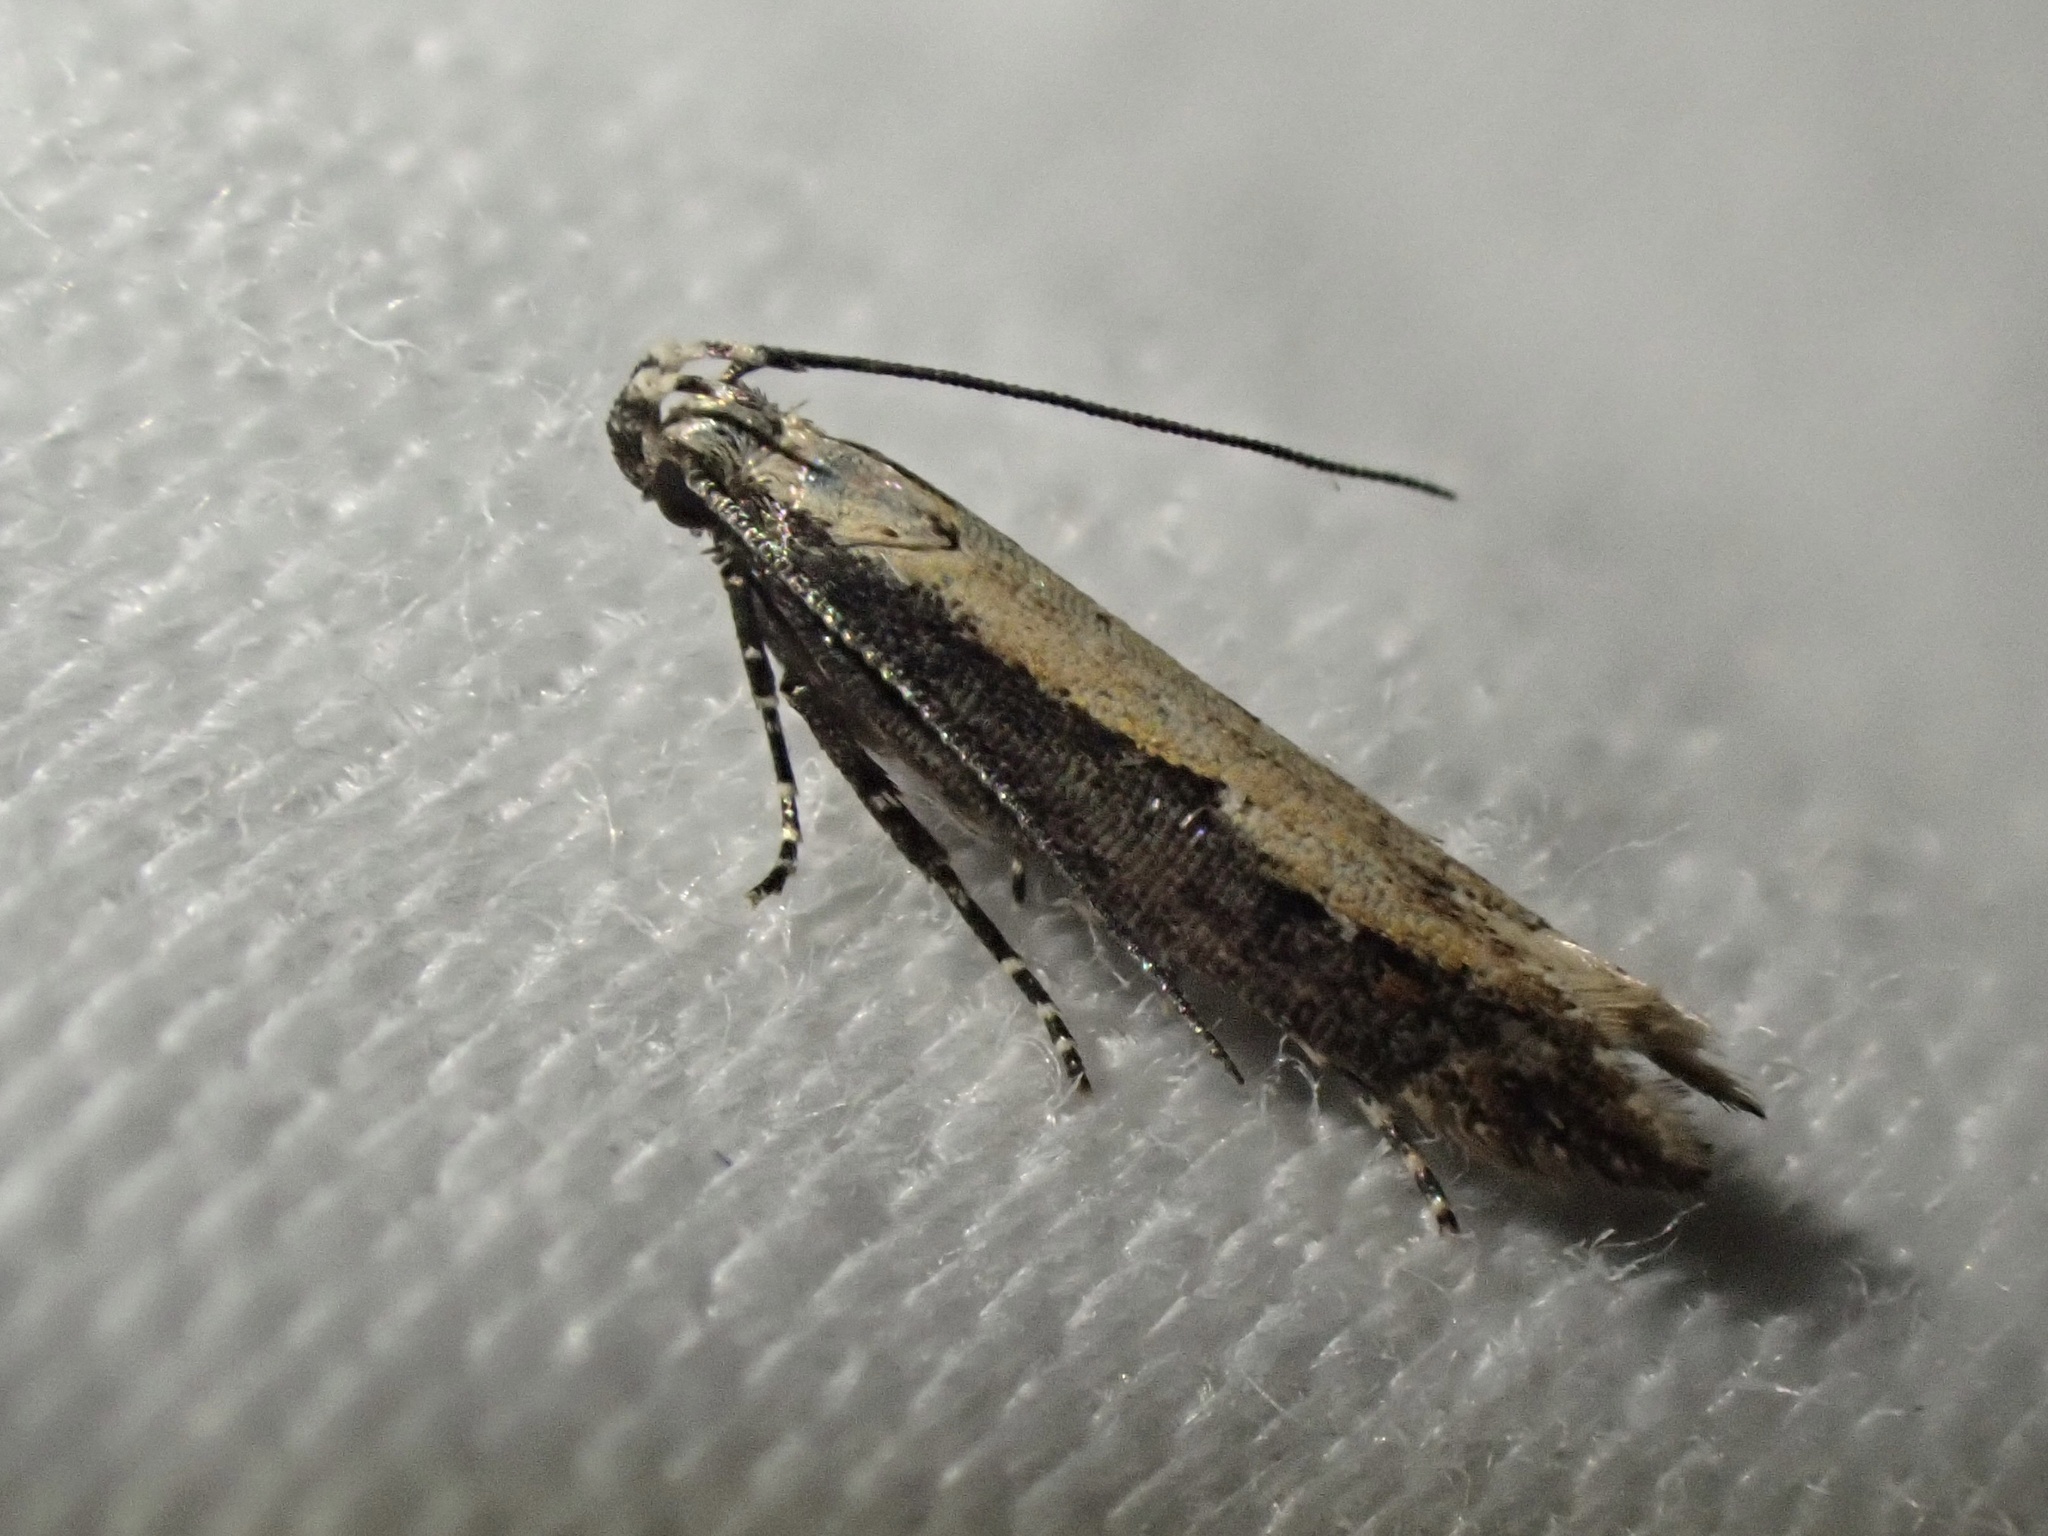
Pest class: diamondback_moth